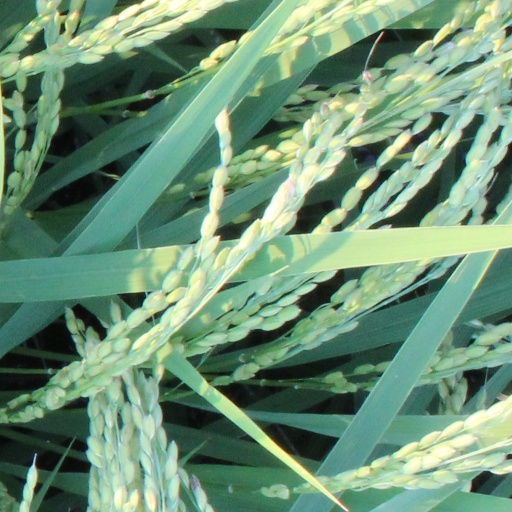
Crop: rice